Will Goldston

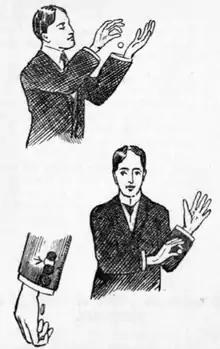
Goldston's trick of passing a coin through his sleeve, illustrated in his 1920 book "More Tricks and Puzzles Without Mechanical Apparatus"

Goldston was a prolific writer on the history of magic and illusions. He was sometimes criticized for revealing the secrets of magicians. In response to this, Goldston wrote that "It is a fact that many of the cleverest members of my profession have selfishly carried their secrets to the grave. Houdini and Chung Ling Soo are cases in point. That is not fair play. Magic must live after its creators have passed on. I feel I have a duty to perform, and trust that, after my death, others will be found to carry on the work that I have started."